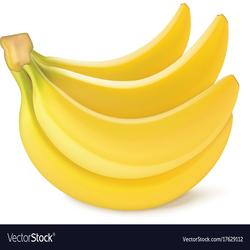
Label: Banana